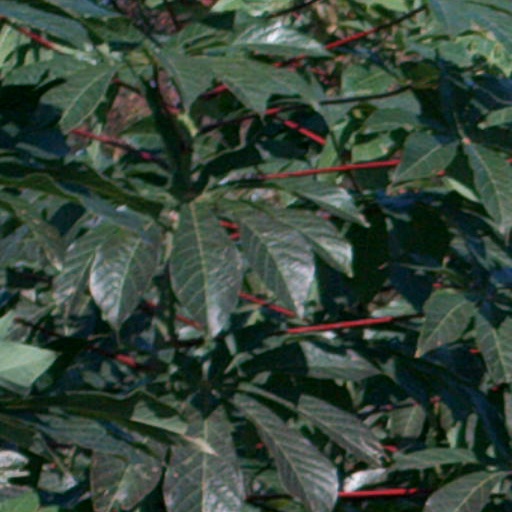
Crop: cassava